Early Slavs

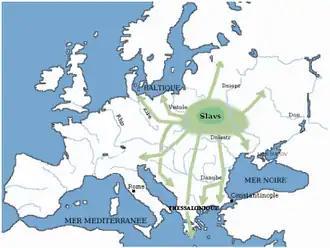
The origin and migration of Slavs in Europe in the 5th to the 10th centuries AD:

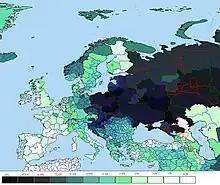
Map of R1a (Y-DNA) in Europe.

Jordanes, Procopius and other Late Roman authors provide the probable earliest references to the southern Slavs in the second half of the 6th century AD. Jordanes completed his "Gothic History", an abridgement of Cassiodorus's longer work, in Constantinople in 550 or 551. He also used additional sources: books, maps or oral tradition.